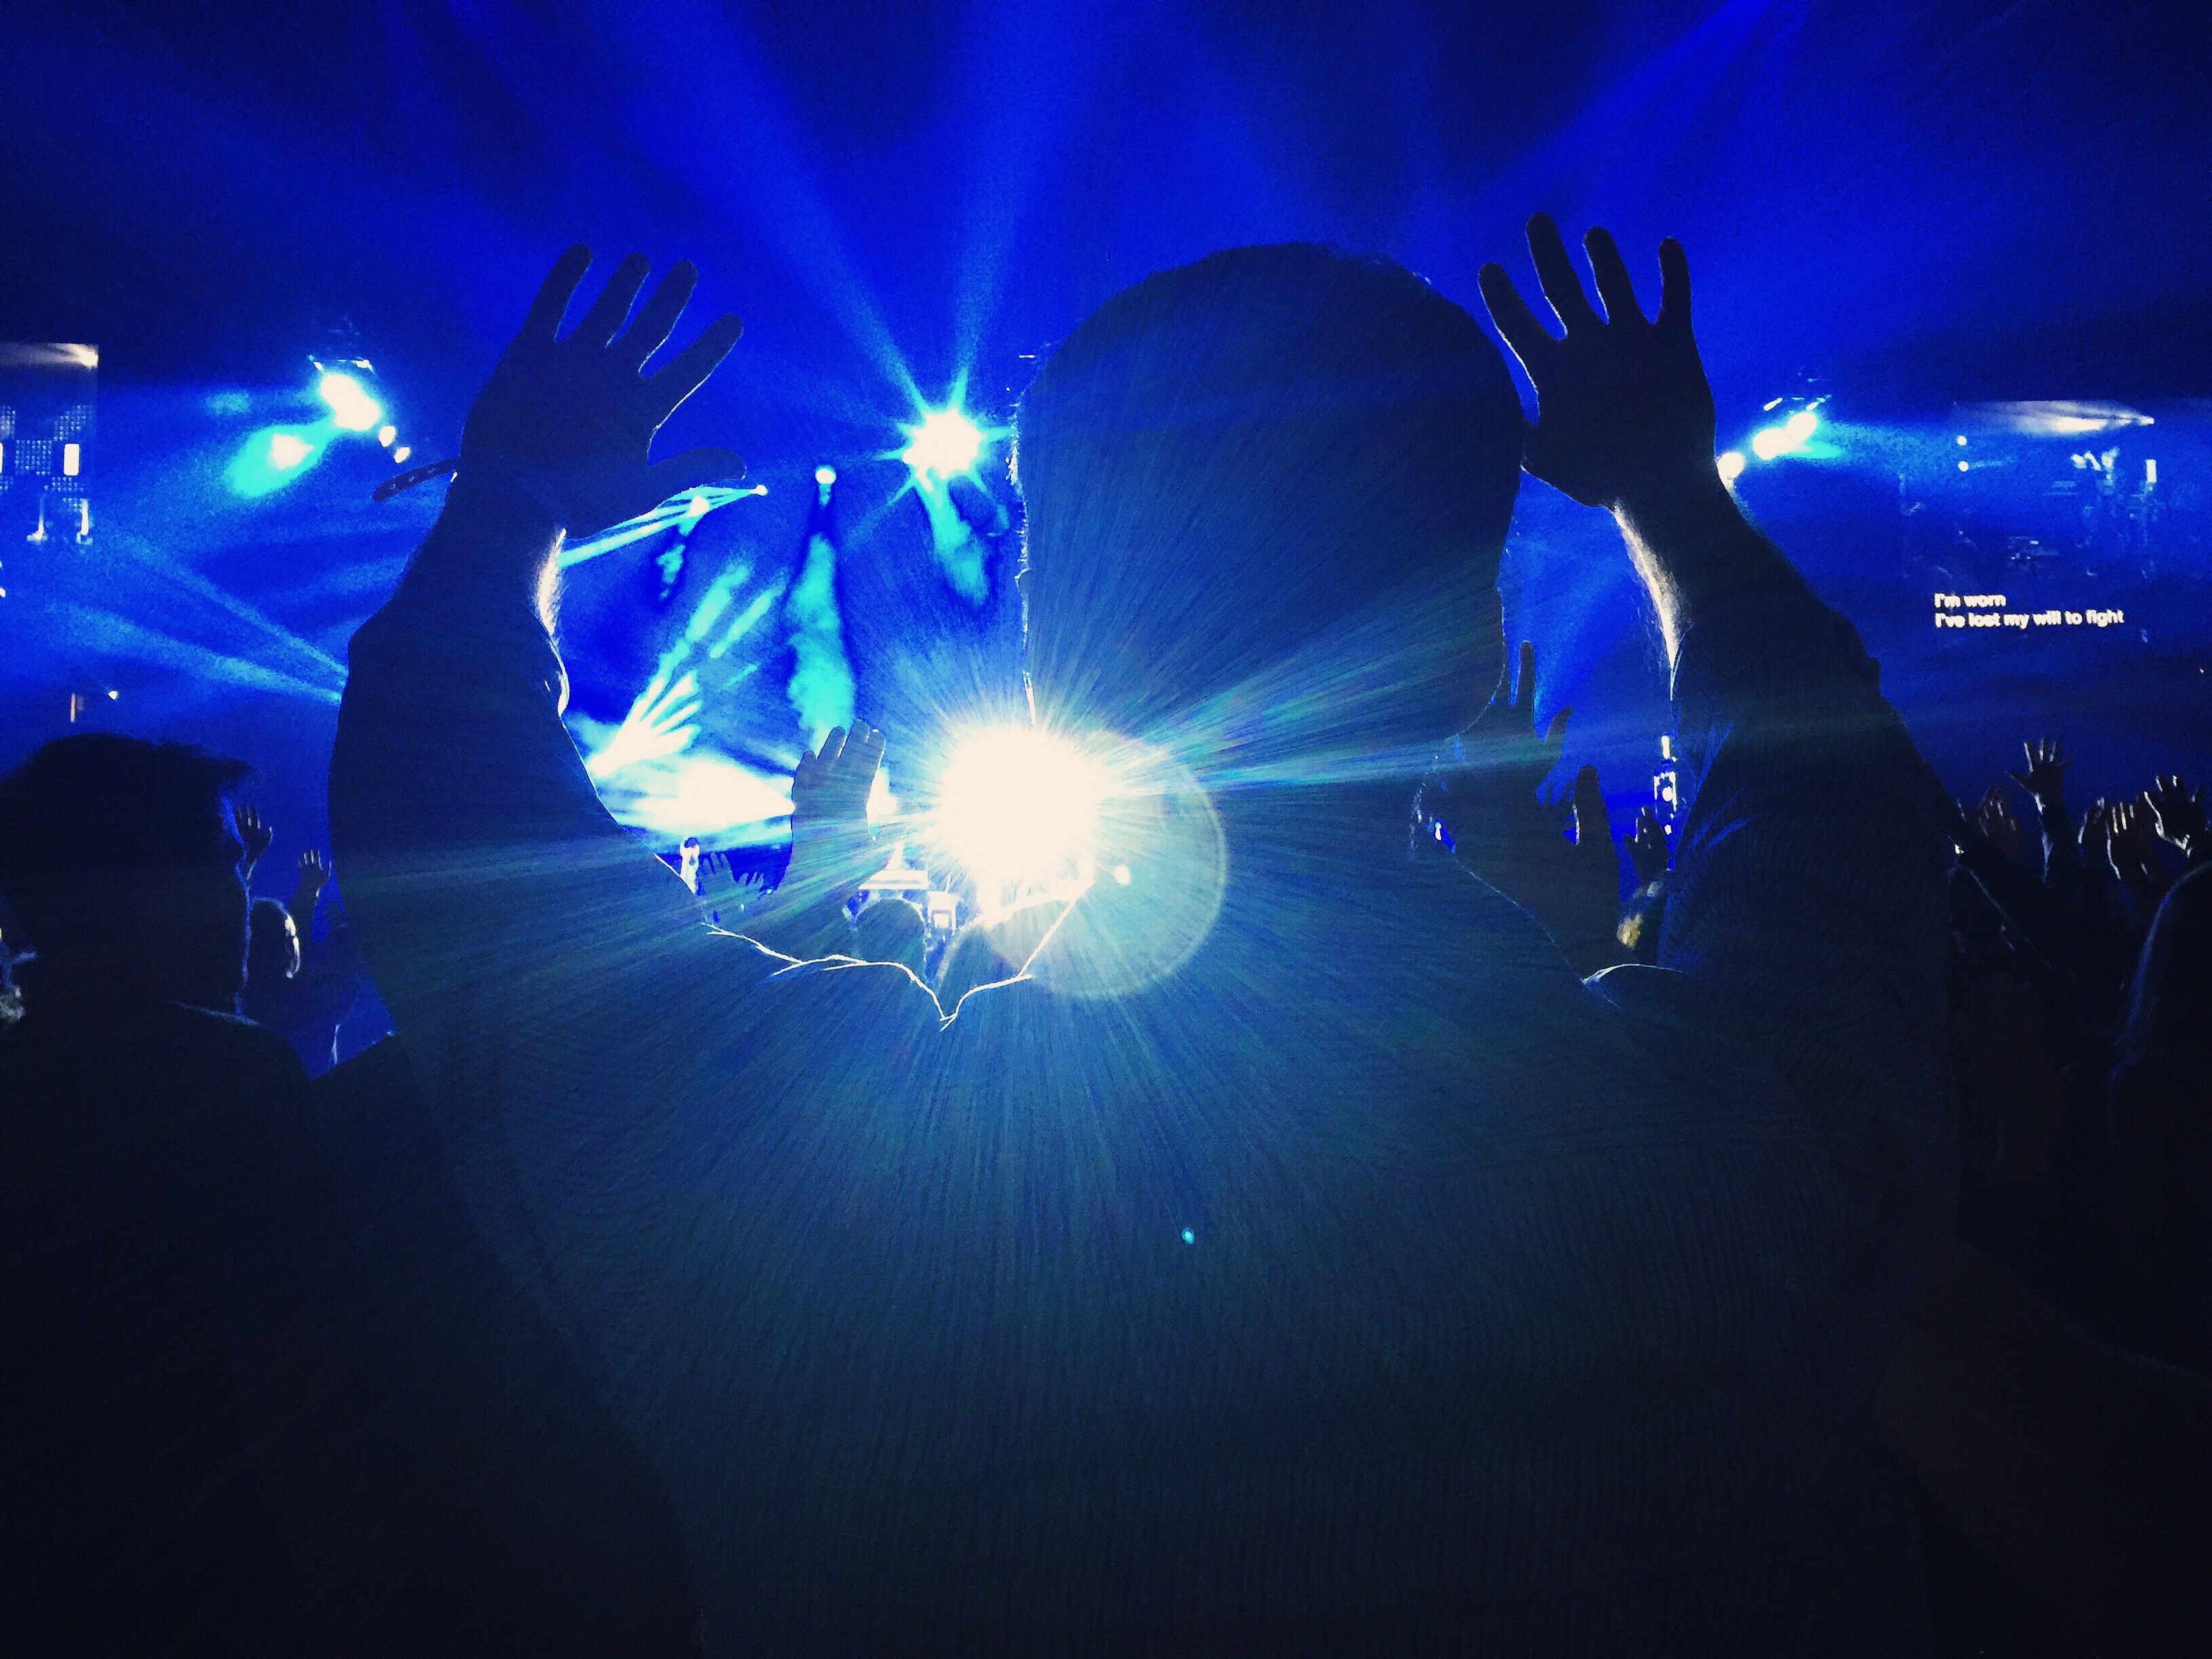
person, light, crowd, concert, stage, performance, party, rock concert